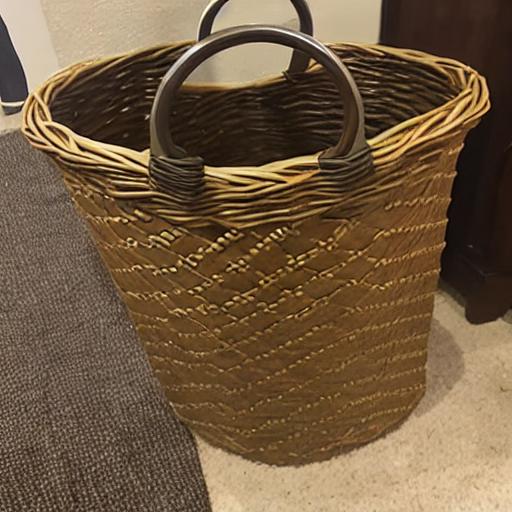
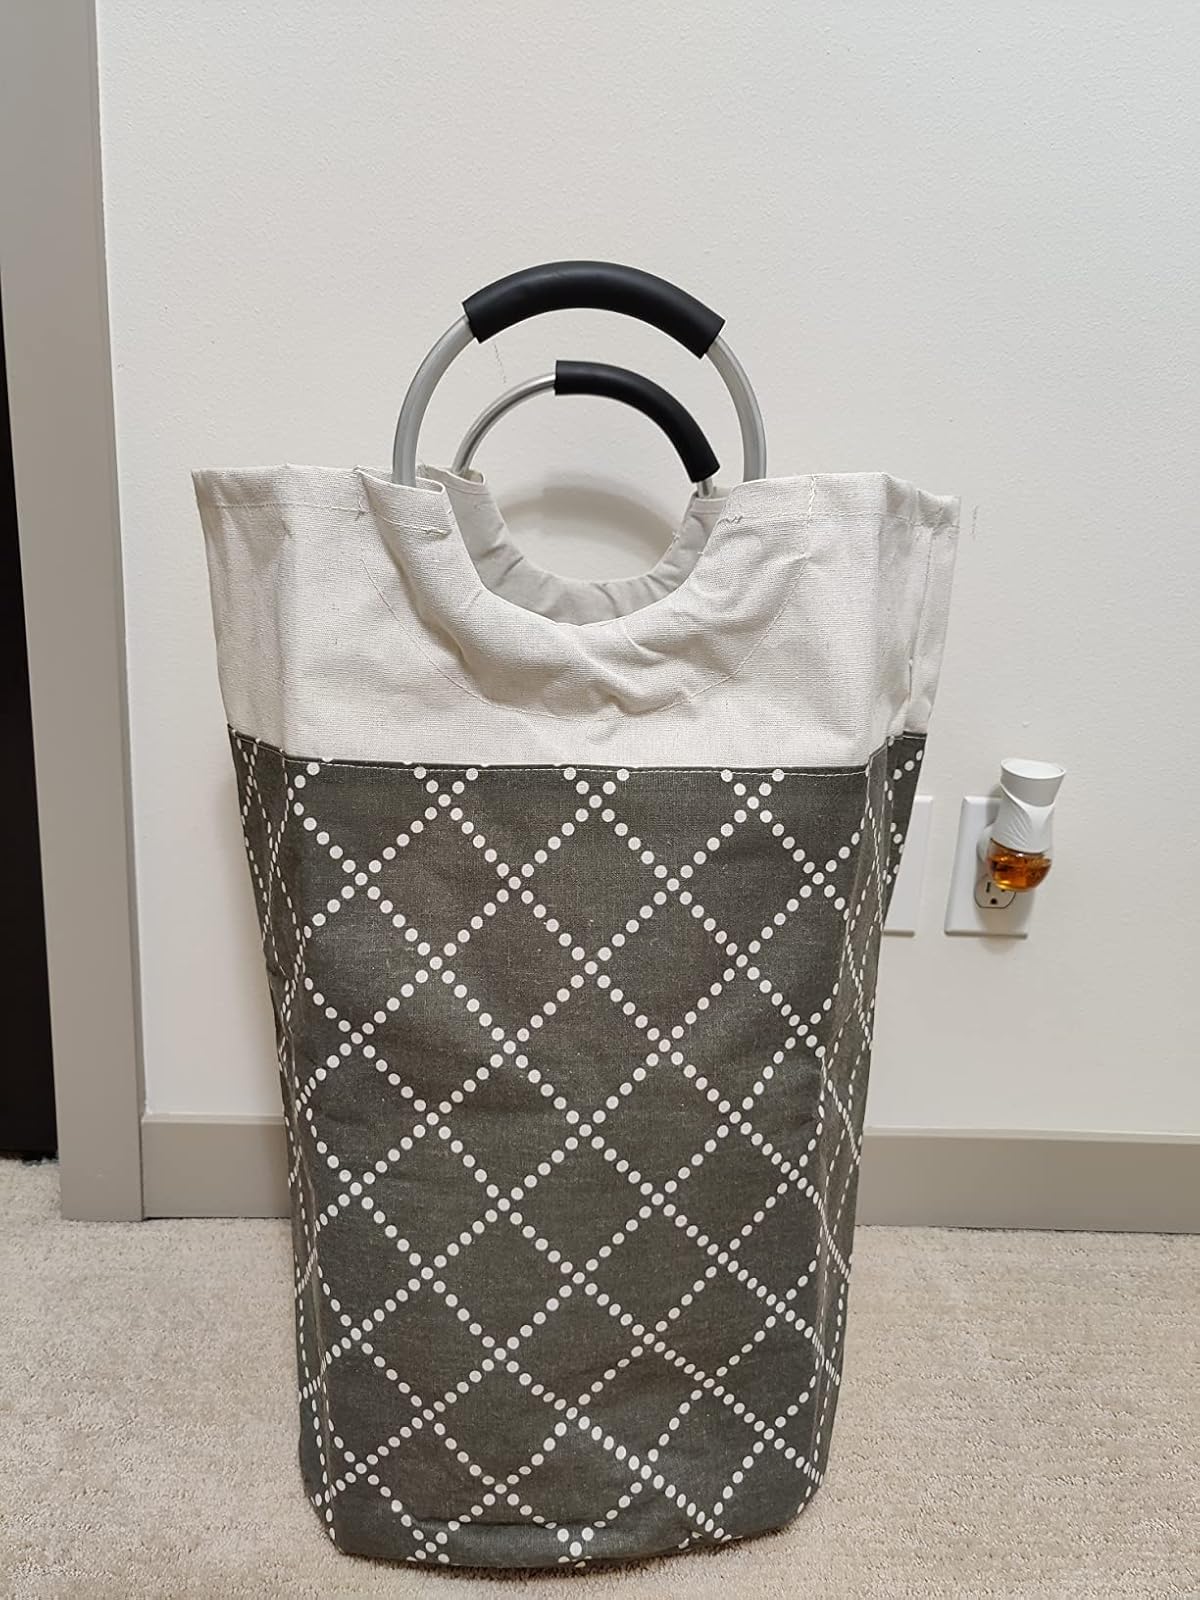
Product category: items_hamper
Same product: no